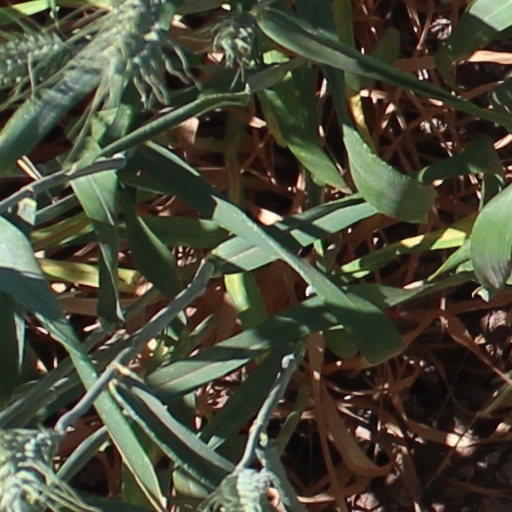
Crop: wheat